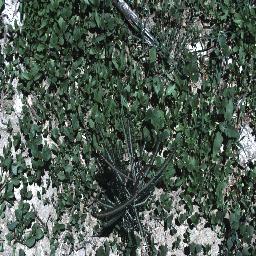
Label: parkinsonia